Niche construction

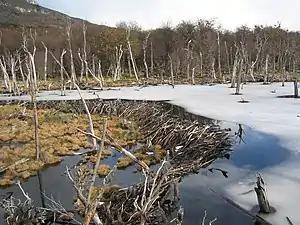
Beavers hold a very specific biological niche in the ecosystem: constructing dams across river systems.

Niche construction is the ecological process by which an organism alters its own (or another species') local environment. These alterations can be a physical change to the organism’s environment, or it can encompass the active movement of an organism from one habitat to another where it then experiences different environmental pressures. Examples of niche construction include the building of nests and burrows by animals, the creation of shade, the influencing of wind speed, and alternations to nutrient cycling by plants. Although these modifications are often directly beneficial to the "constructor", they are not necessarily always. For example, when organisms dump detritus, they can degrade their own local environments. Within some biological evolutionary frameworks, niche construction can actively beget processes pertaining to ecological inheritance whereby the organism in question “constructs” new or unique ecologic, and perhaps even sociologic environmental realities characterized by specific selective pressures.